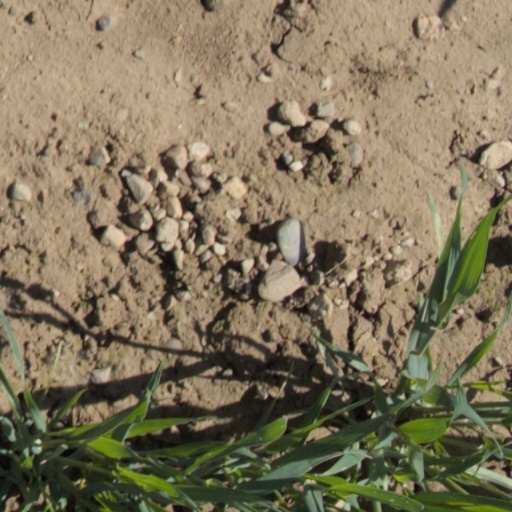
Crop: wheat